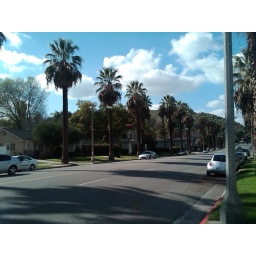
blue sky near home